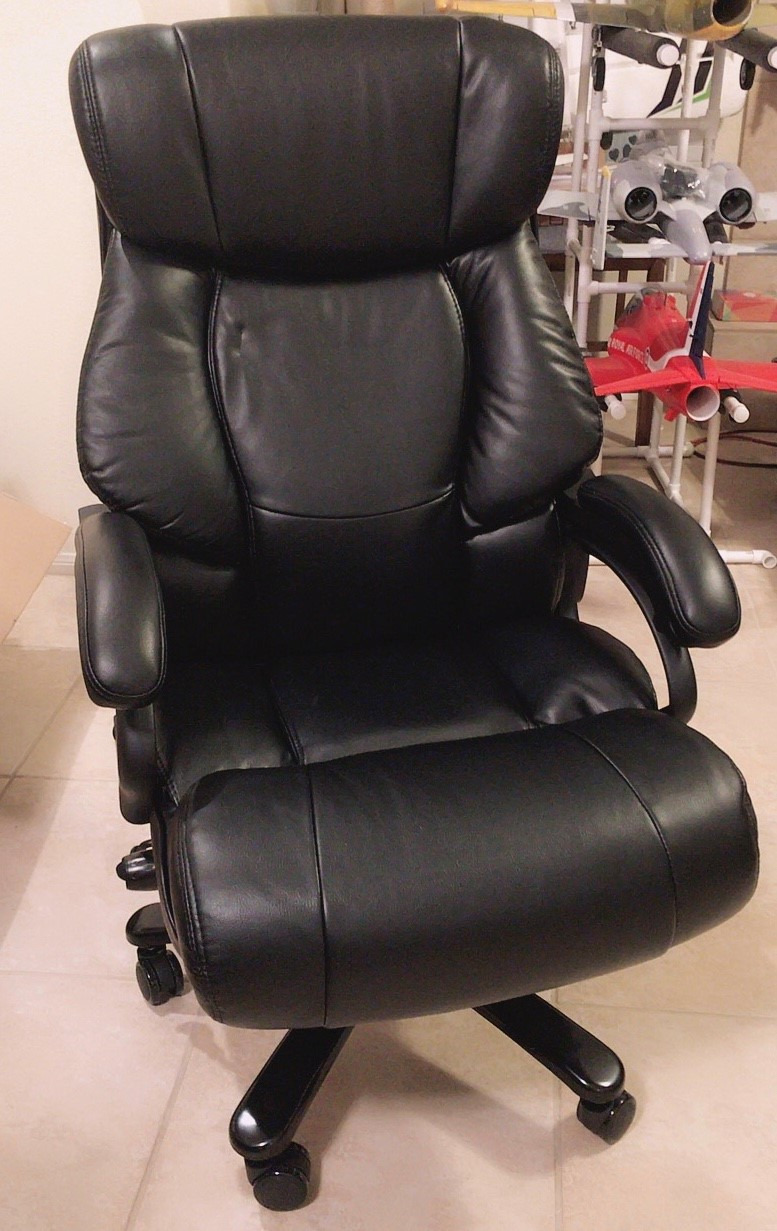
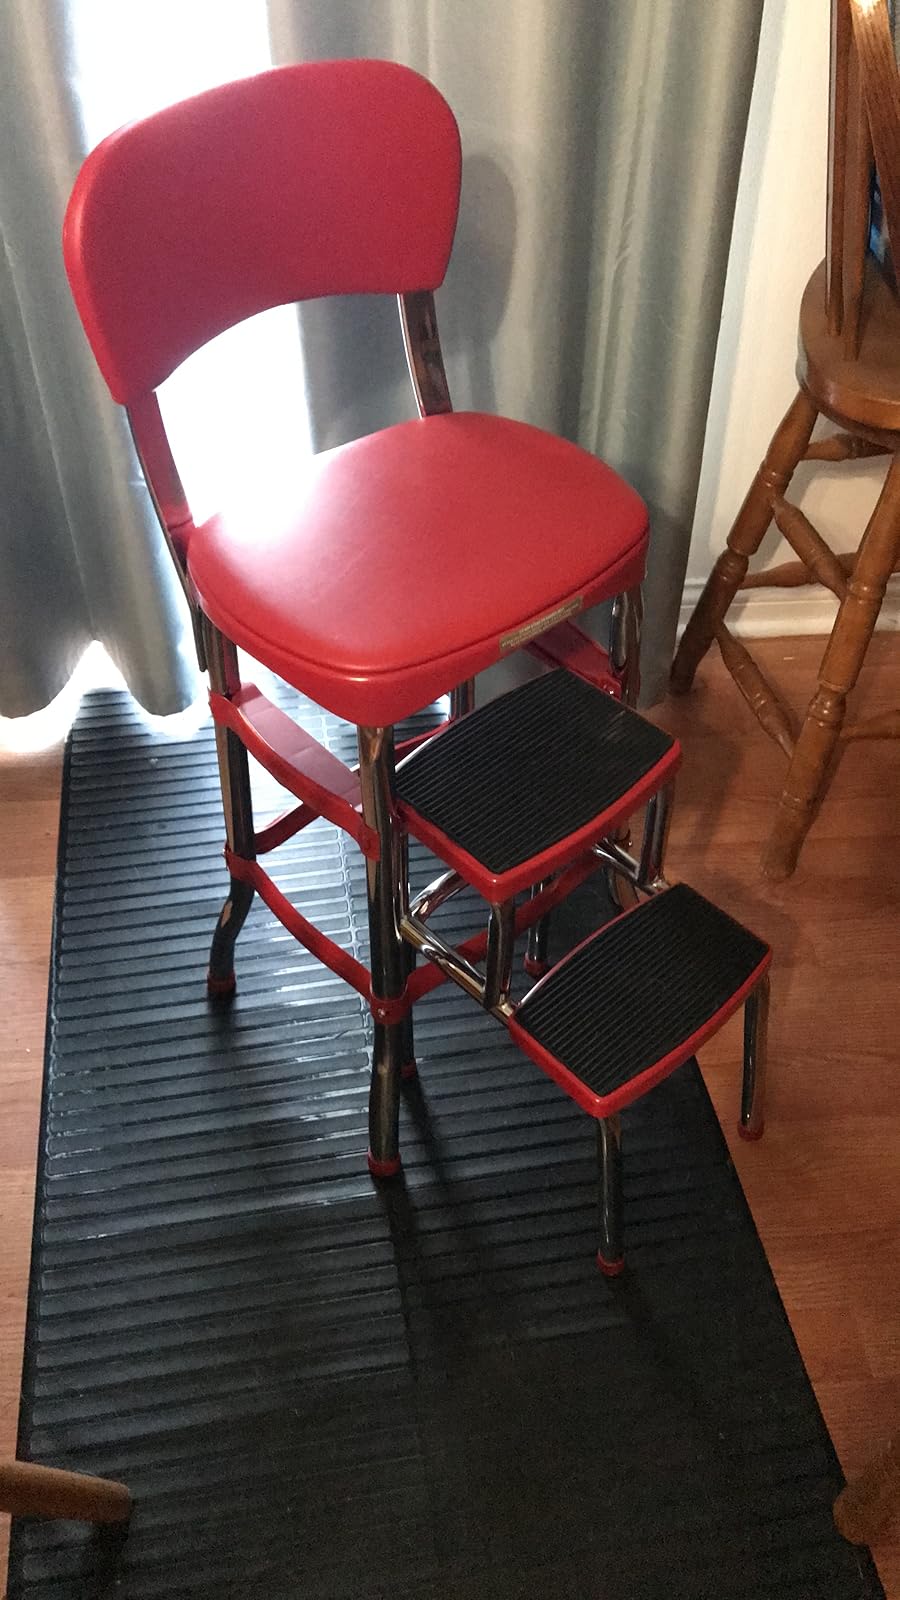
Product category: items_chair
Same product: no